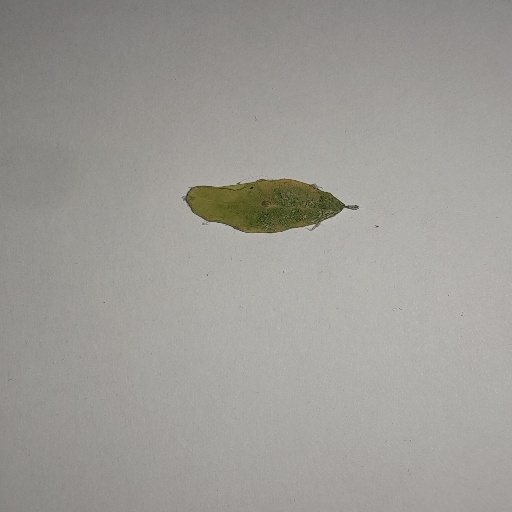
Species: Sojina
Leaf condition: Yellow Leaf